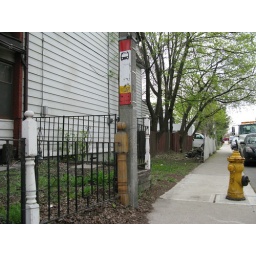
Discarded wooden banister posts double as garden fence posts in the neighbourhood of Leslieville in Toronto, Canada.